Answer in natural language. Considering the relative positions, where is dark cave wall decor photo (marked B) with respect to Doorway (marked C)? Choose between the following options: right or left
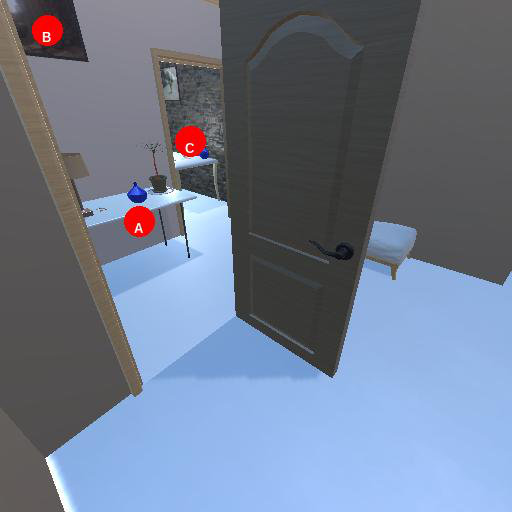
<answer>left</answer>